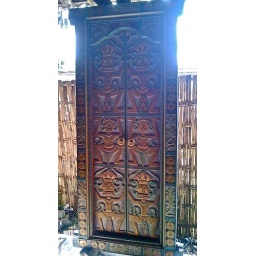
Item-221aMedium carved wooden door in antique teak (frame thickness 15cm)USD 2,000Size: height 2.1m width 1.0m